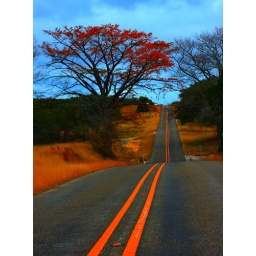
Driving and shooting on a farm to market road like this has pure idiot written all over it..IMG_4007